Berets of the United States Army

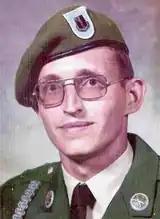
An arctic–qualified infantryman with 1st Bn, 60th Inf. RGT, 172nd Inf. BDE wearing olive-drab beret, 1970s

In the United States military, the beret was unofficially worn by a variety of special operations units during and following World War II. In the spring of 1951, the 10th and 11th Ranger Companies wore black berets during their training at Camp Carson, Colorado, before their deployment to Japan.